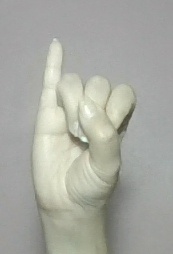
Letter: meem